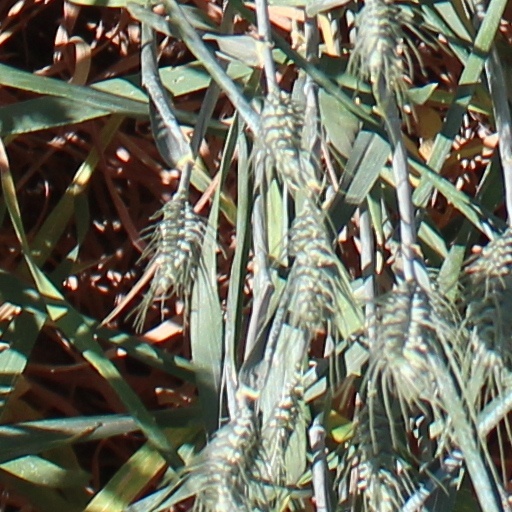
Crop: wheat